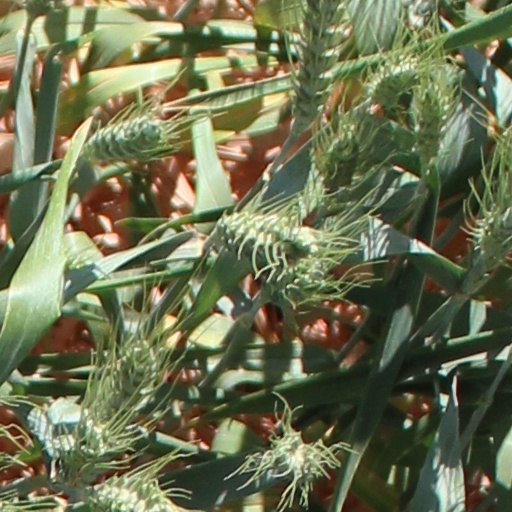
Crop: wheat